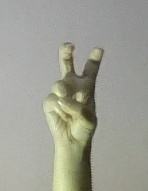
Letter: toot